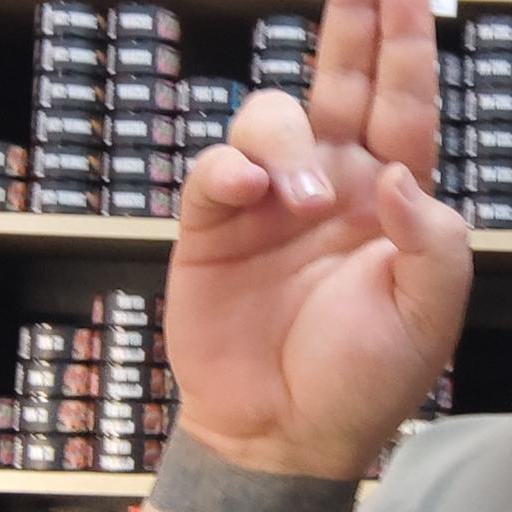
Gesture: two_up